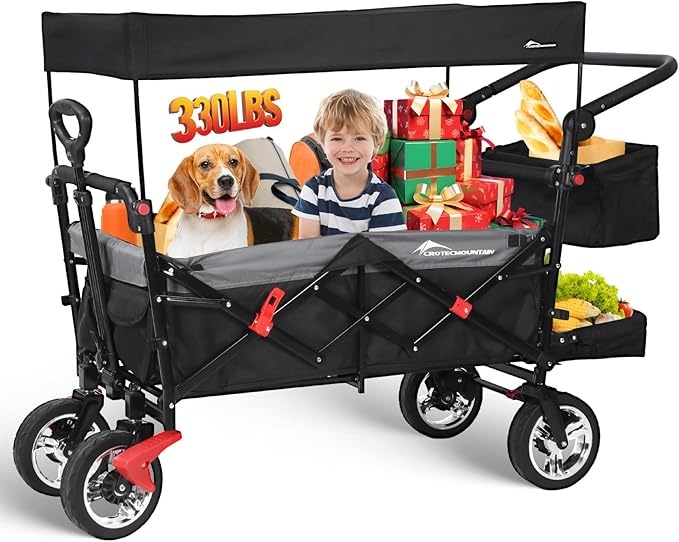
Wagon Cart with Removable Canopy,Collapsible Foldable Wagon, Heavy Duty Utility Outdoor Foldable Garden Cart with Wheels, Adjustable Handle, Outdoor Utility Wagon, Black
About This [SPACIOUS DESIGN&330LBS CAPACITY] Wagon With Canopy Carry everything in one trip! This heavy-duty wagon boasts an extra-large 33.5”x14” base with 330LBS weight capacity, storage space with 240L, which is 80% bigger than the traditional folding wagon [WAGON WITH CANOPY] Jeep wagon stroller stay protected from the sun and rain with the detachable canopy. The removable wagon canopy can keep your personal belongings dry and cool. It is perfect for sports, camping, beach, shopping, farm chores, sports events, etc [ALL-TERRAIN WHEELS] Kids wagon conquer sand, gravel, grass, and slopes effortlessly! The PU all-terrain wheels with 360°rotating front wheels and four-wheel brakes ensure smooth maneuverability and conquer all kinds of terrain [STURDY&WATERPROOF] Wagon stroller for 2 kids built to last with a rugged steel frame. This foldable wagon cart delivers unmatched durability for heavy loads. Waterproof 600D Oxford fabric resists rain, spills, and wear, keeping contents safe and dry. Compact yet sturdy [PUSH & PULL HANDLES] Push wagon along handles for effortless control. The push handle can be a 0-180 degree swivel for different heights. The dual ergonomic handles let you maneuver smoothly in tight spaces or crowded areas Overview Product Dimensions : 48.03"D x 21.65"W x 43.31"H Brand : CROTECMOUNTAIN Material : 600D Oxford cloth Color : Black Special Feature : Adjustable Handle+All Terrain Wheel, Foldable, Storage Bag, Wagon Stroller+Canopy, wagon stroller for 2 kids Adjustable Handle+All Terrain Wheel, Foldable, Storage Bag, Wagon Stroller+Canopy, wagon stroller for 2 kids
Brand: CROTECMOUNTAIN
Category: Baby & Toddler > Baby Transport > Baby Strollers